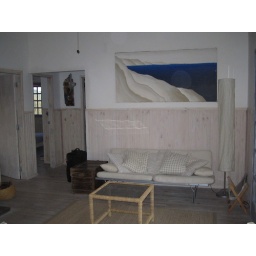
Waterfront beach house realized in La Pedrera, Uruguay.